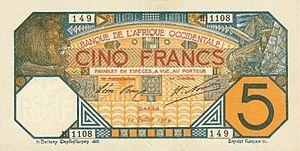
La Banque internationale pour l'Afrique occidentale est une ancienne banque privée française, fondée en 1863 installée en Afrique.